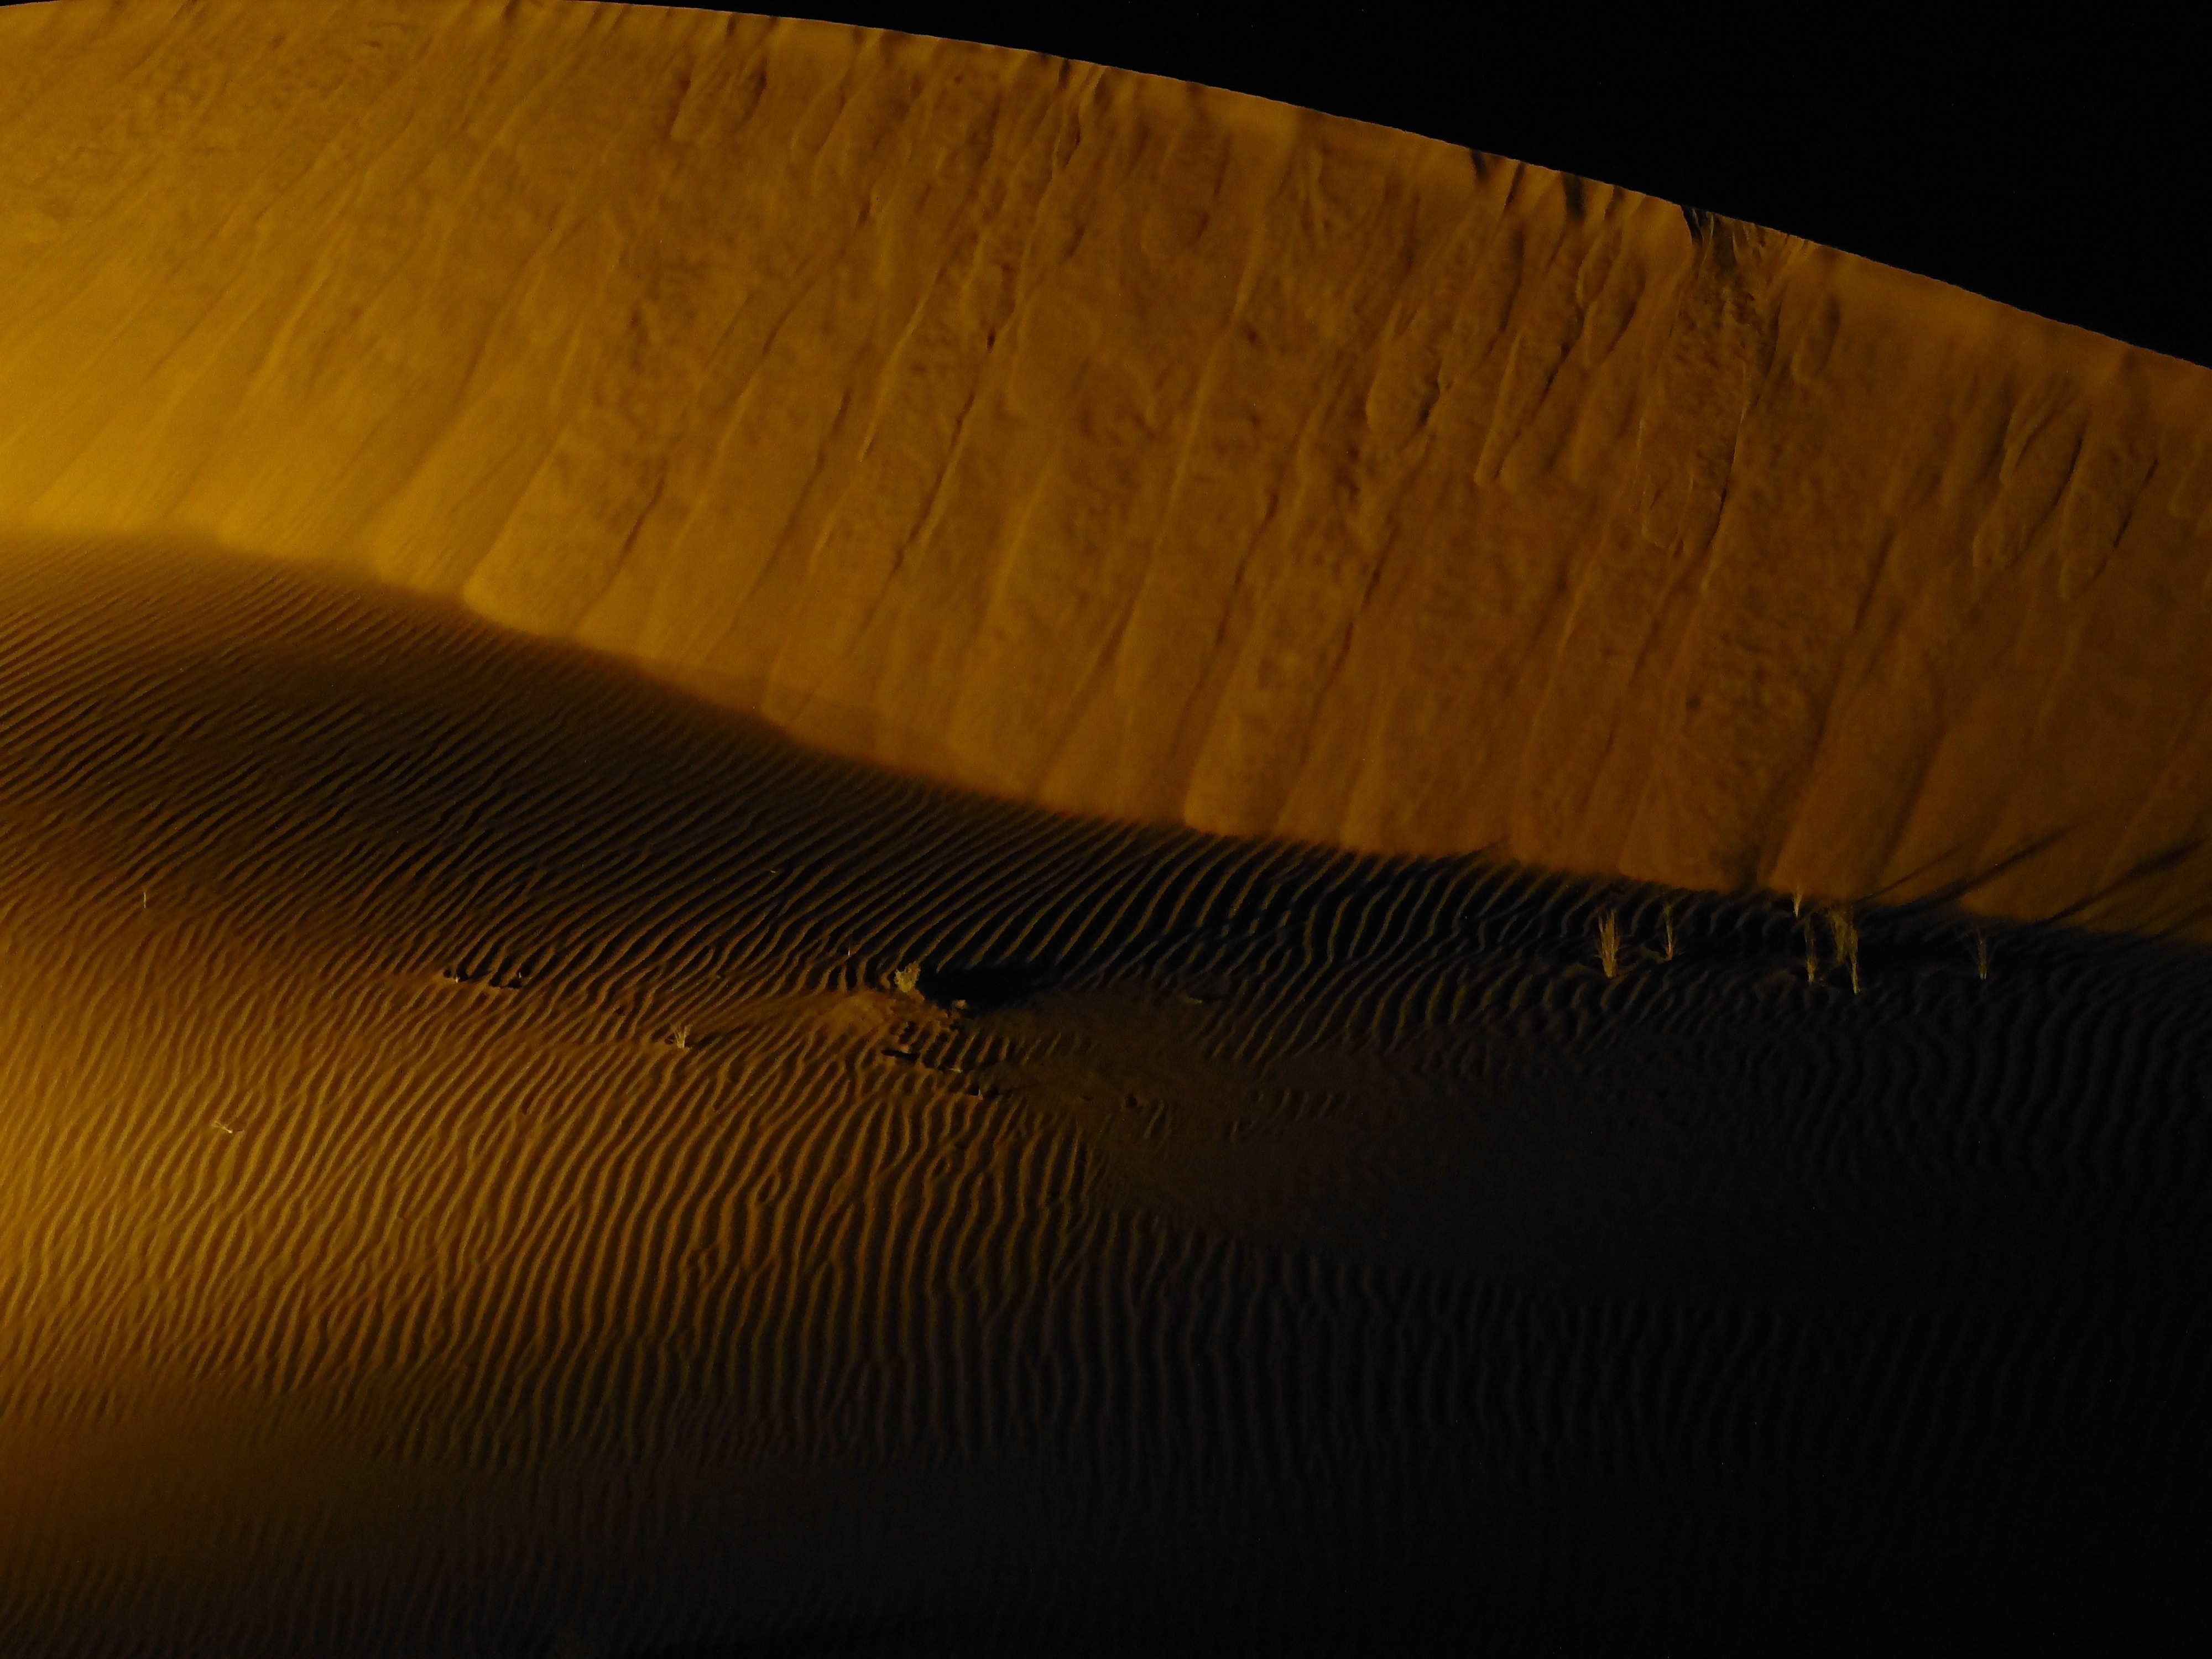
landscape, sand, wing, night, desert, line, yellow, emirates, landform, abu dhabi, natural environment, aeolian landform, atmosphere of earth